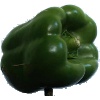
Label: green_pepper